Ta Ching Motor Co.

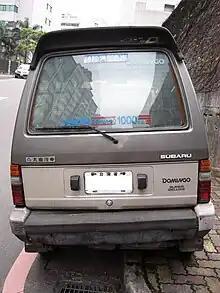
Rear end of the TCMC-made Domingo 1000c.c.van. The TCMC badge could be seen on the rear hatch

Ta Ching Motor Co. (TCMC) was a Taiwanese automotive manufacturer between 1986 and 2002. Headquartered in Pingtung City, it was the official procuration dealer of the Japanese Subaru motor brand in Taiwan. Its main shareholders included Taiwan Vespa Co., Ltd., and the parent company of the Subaru brand, Fuji Heavy Industries. The annual production in the 1990s was 20,000 per year, but quickly scaled down to 1,713 in the year 2001. Fuji Heavy Industries tried to obtain the sales and production of Taiwan-made Subaru vehicles on their own, but failed to increase sales. The cooperation between TCMC and Fuji Heavy Industries ended in 2002 when TCMC went defunct.